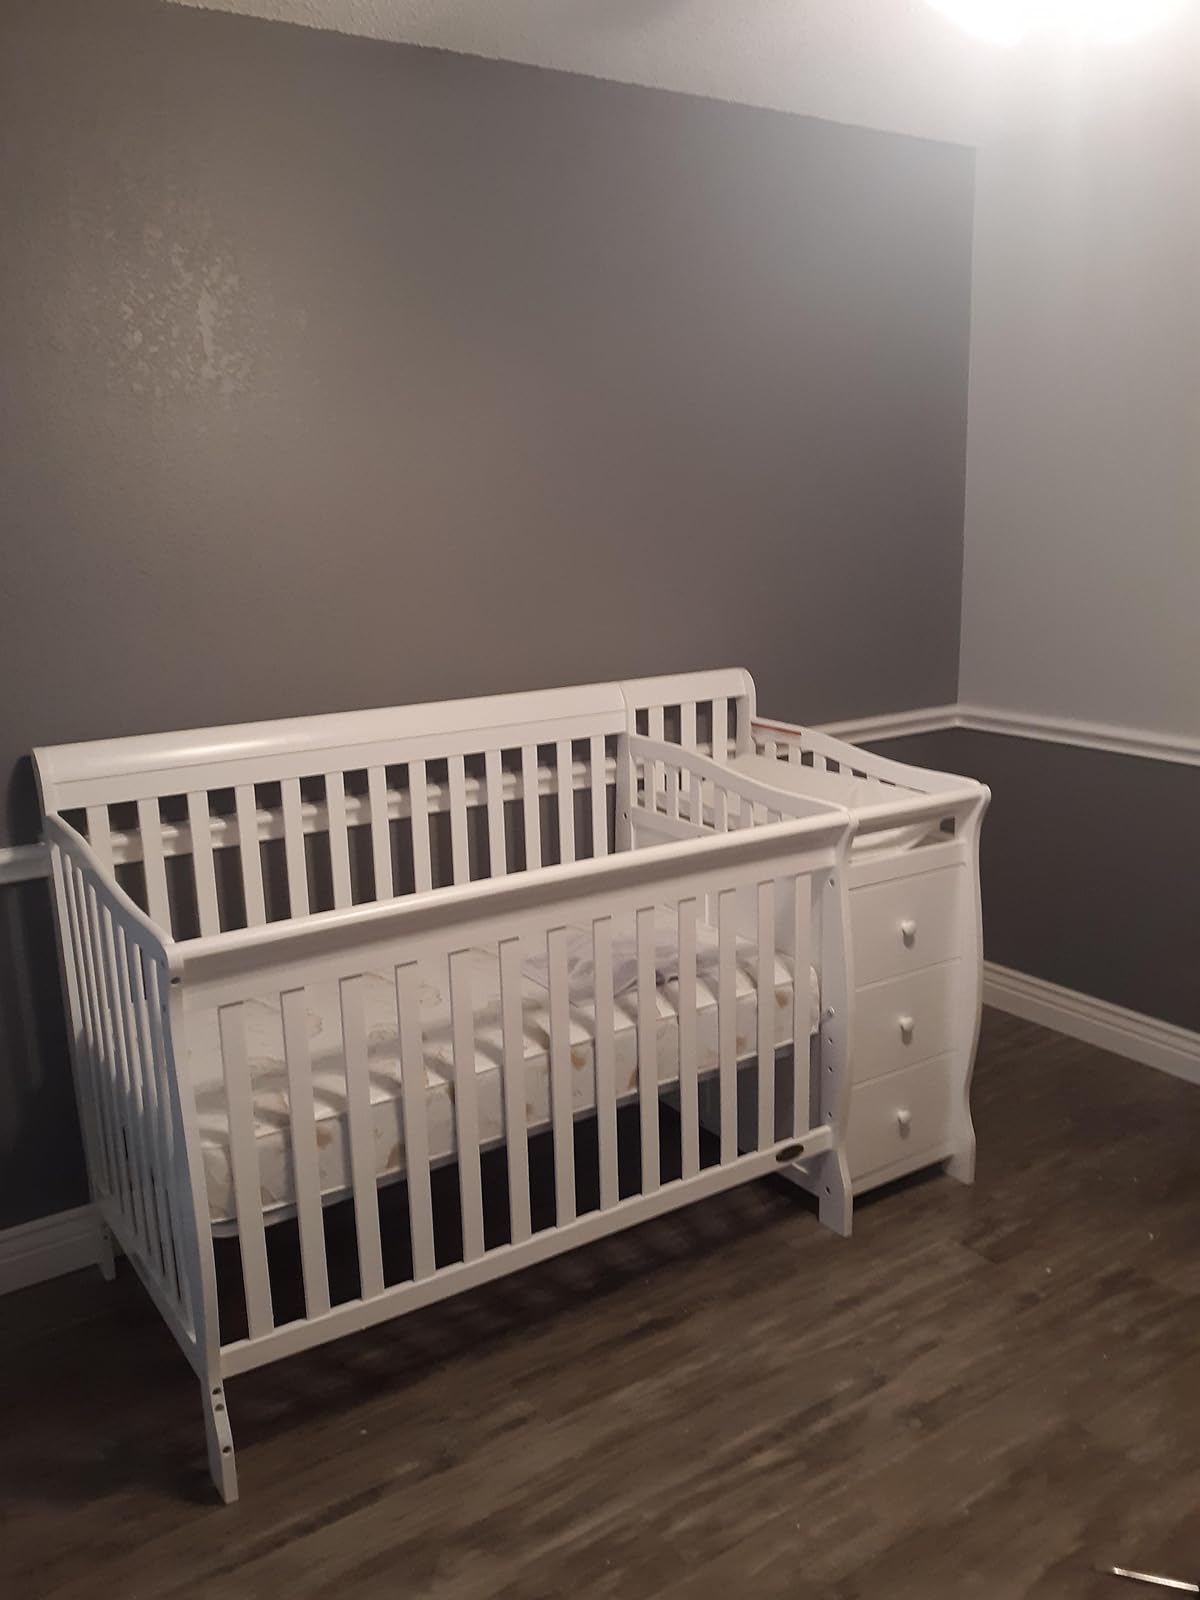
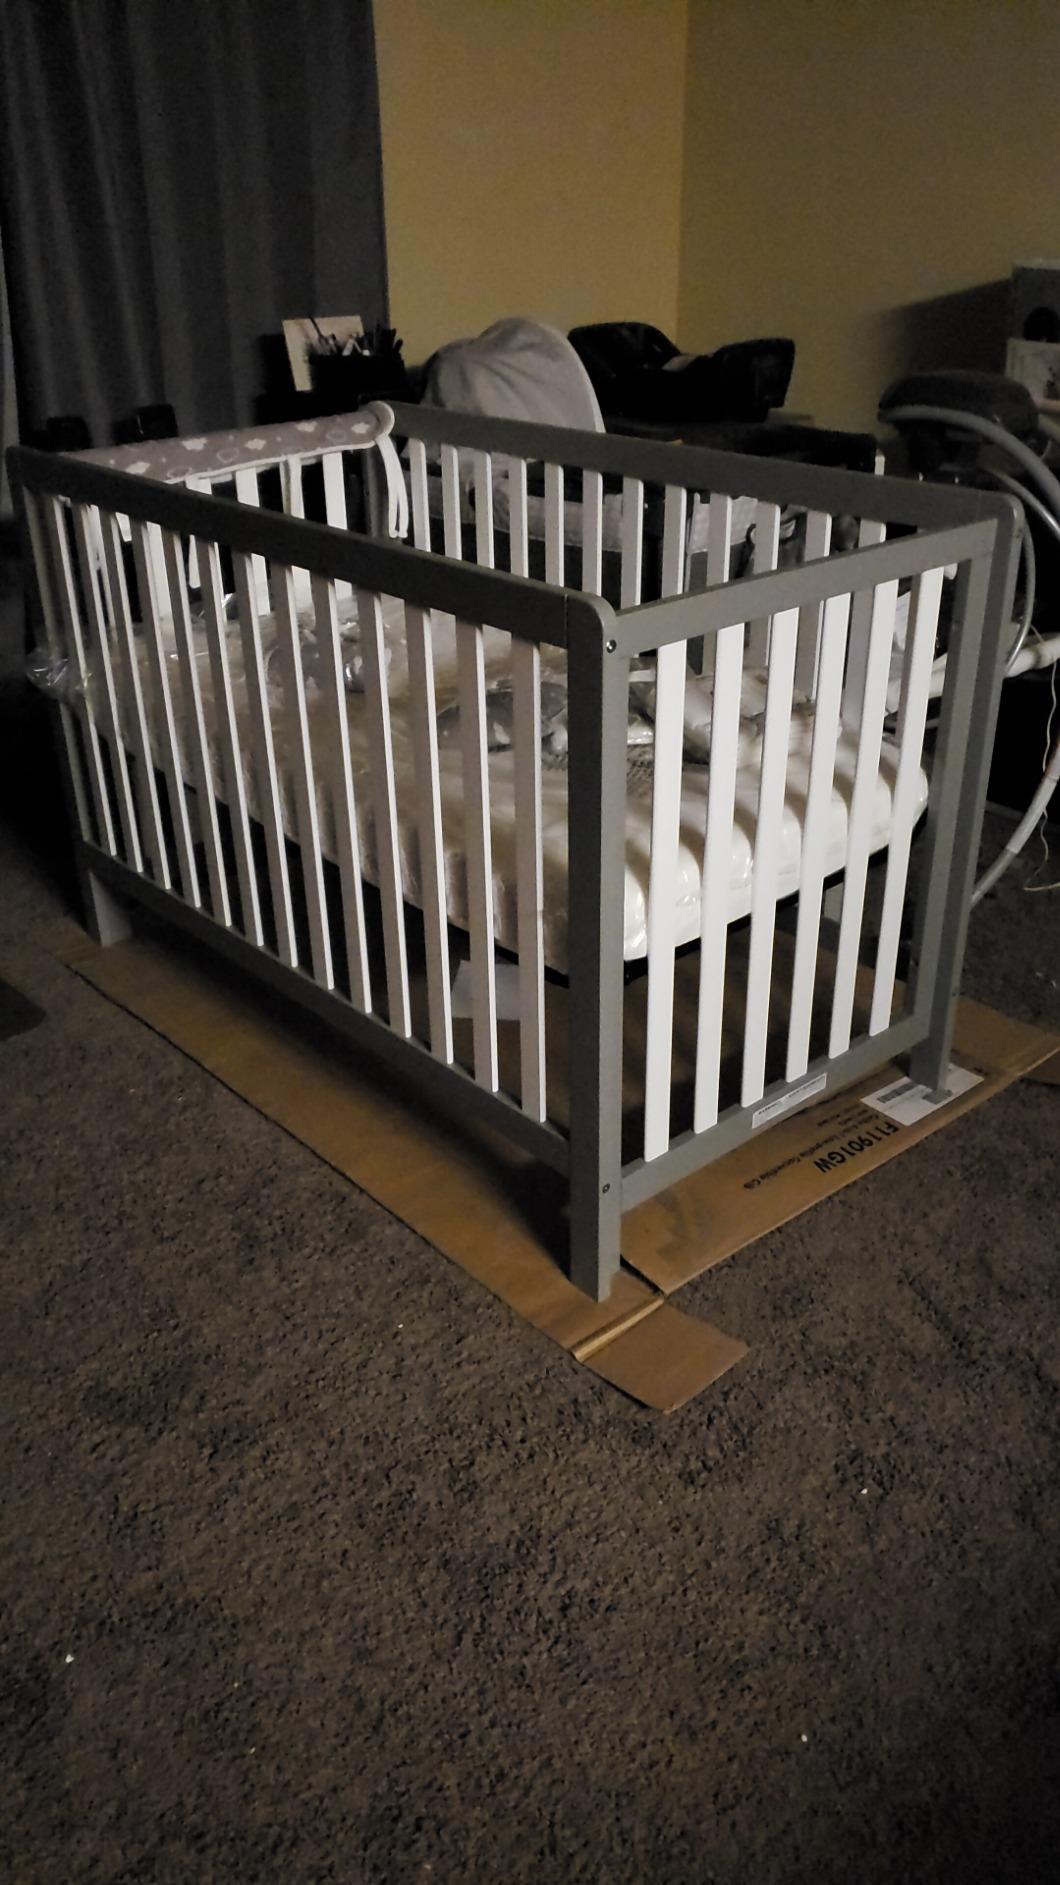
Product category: products_crib
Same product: no